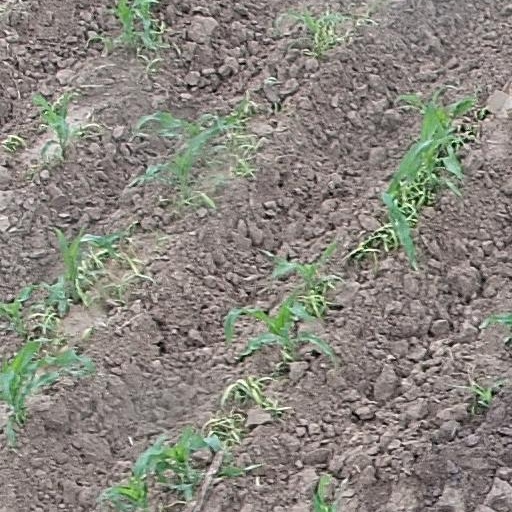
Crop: maize; corn